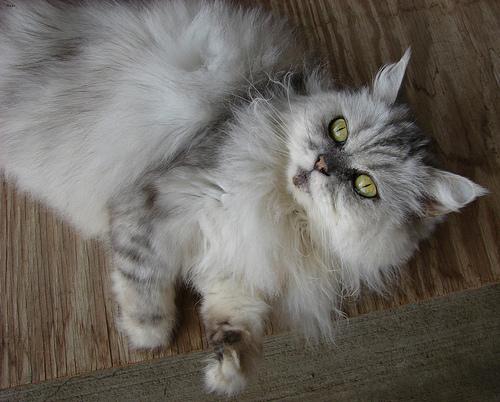
Breed: Persian